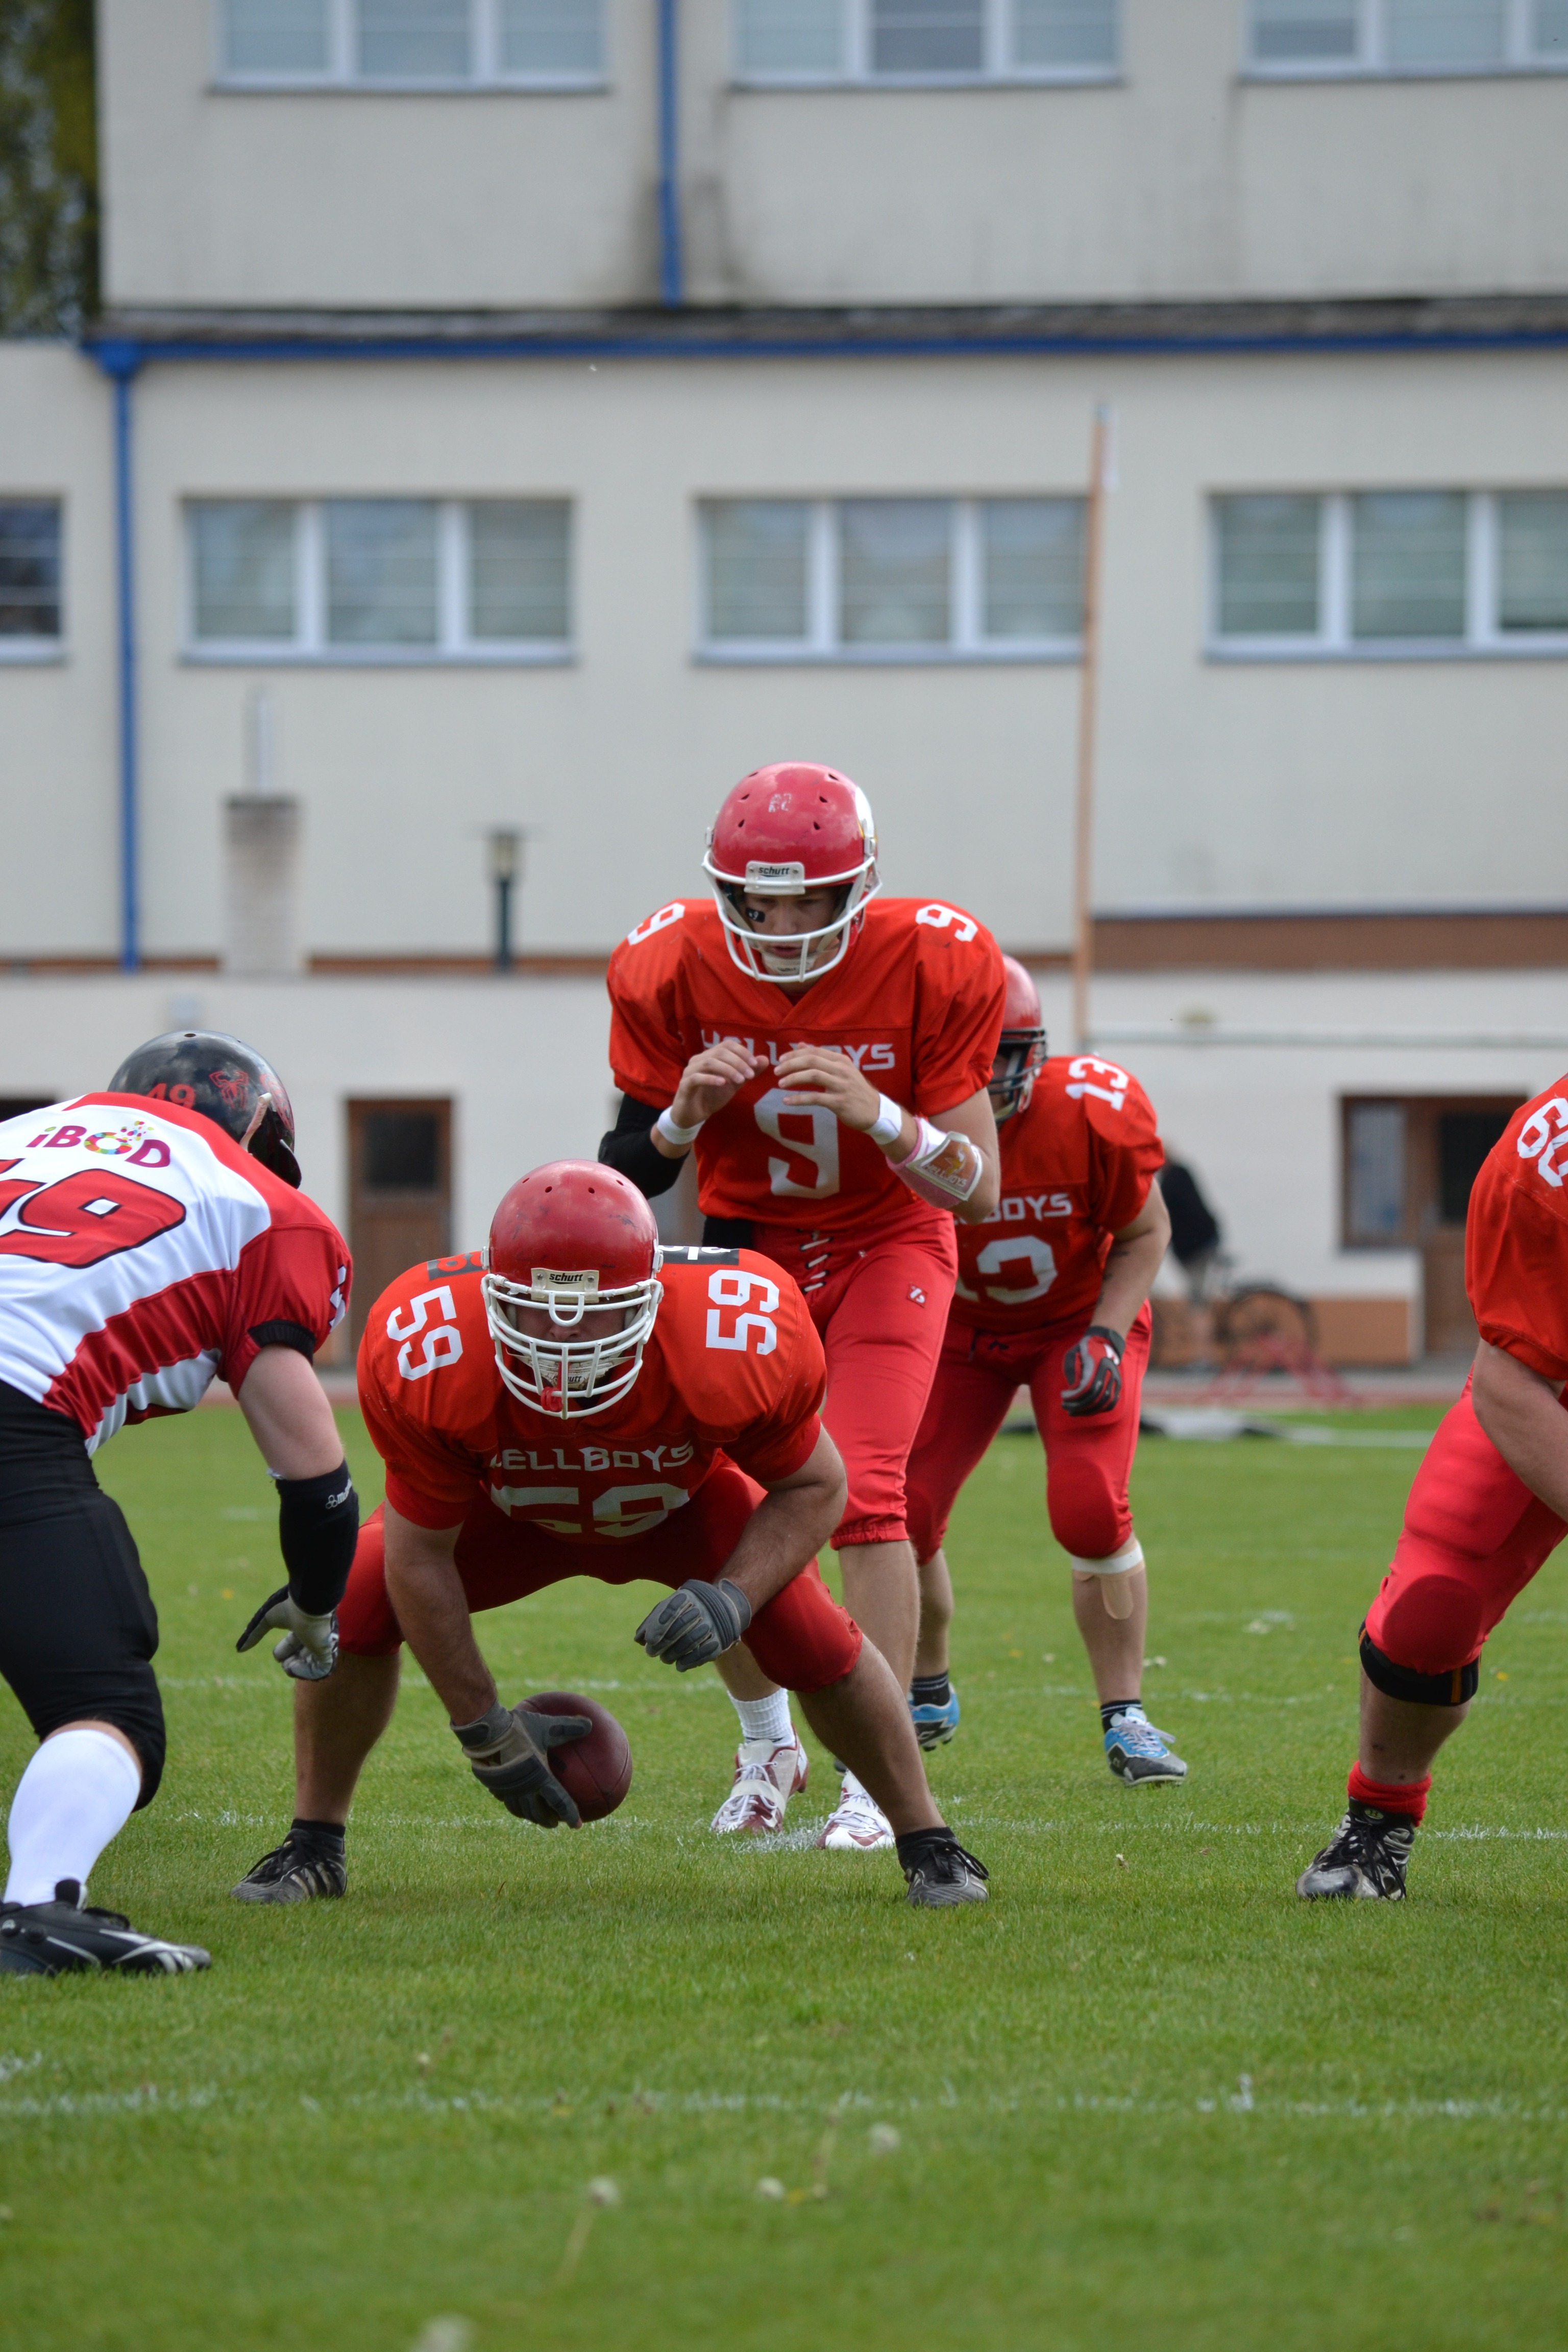
structure, soccer, stadium, player, american football, sports, stress, tackle, lag, football player, ball game, team sport, canadian football, sport venue, gridiron football, rugby football, ball delivery, moment of decision